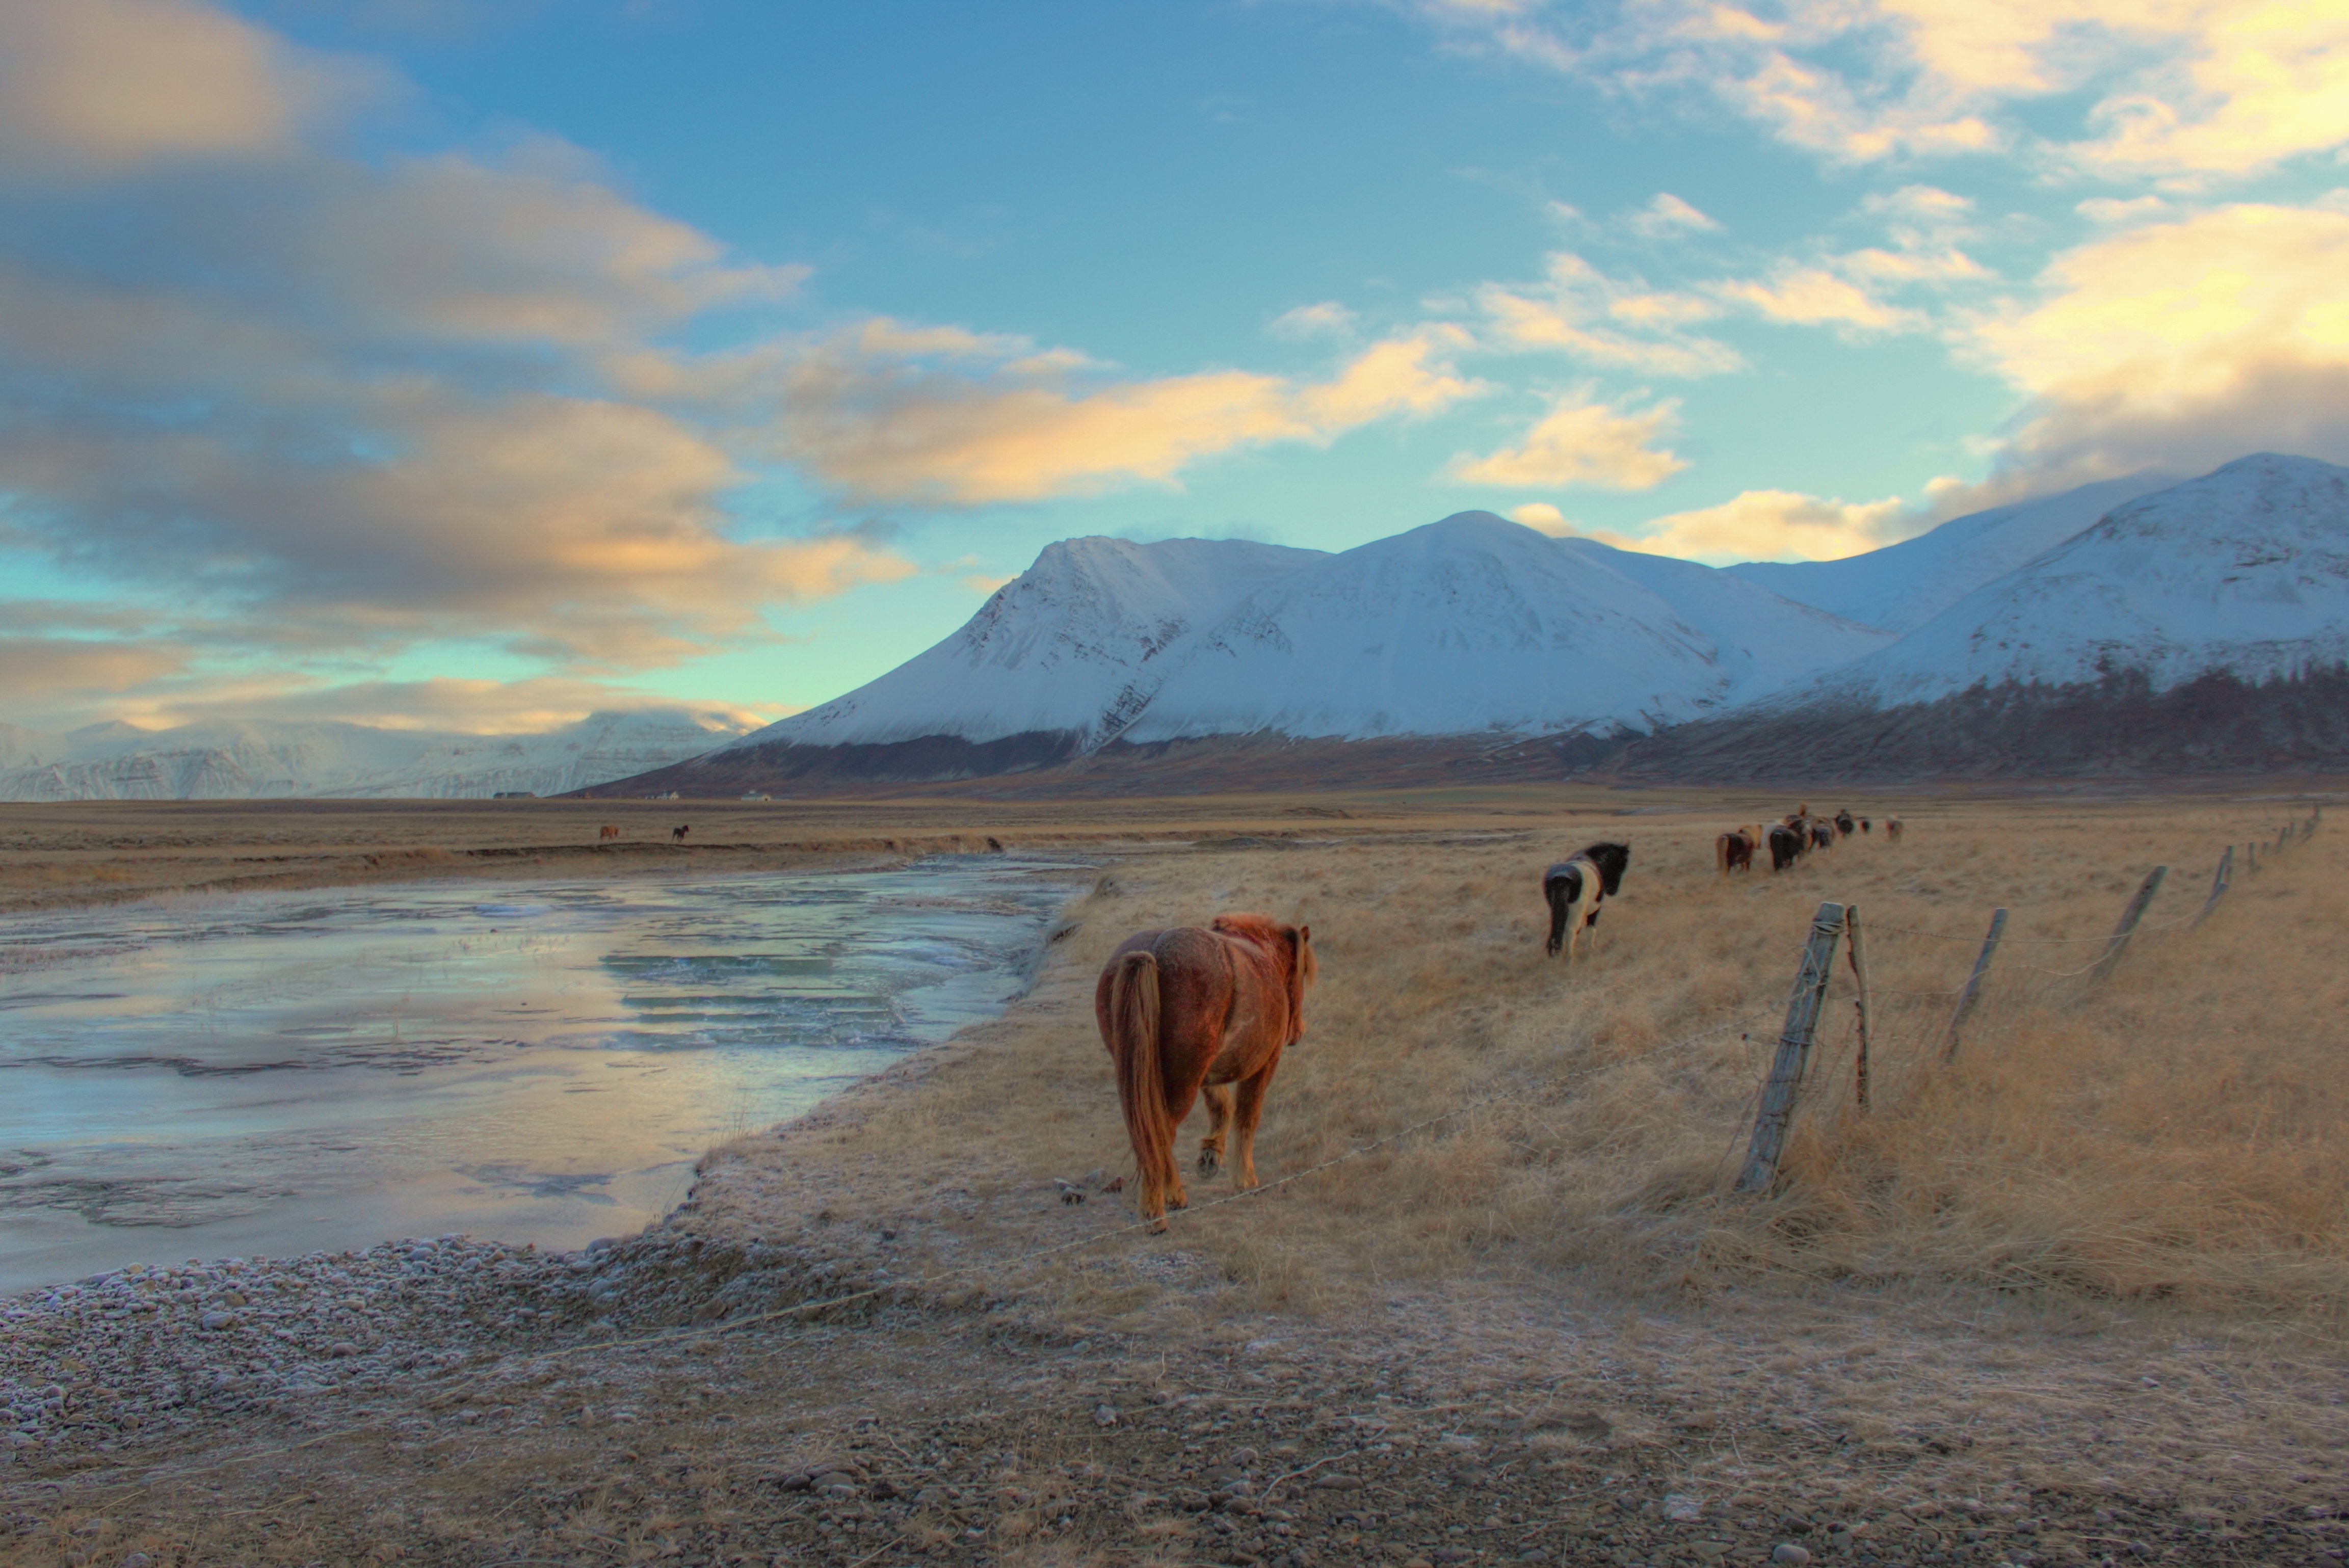
landscape, sea, wilderness, mountain, cloud, prairie, morning, animal, farming, horse, plain, grassland, plateau, ecosystem, tundra, steppe, natural environment